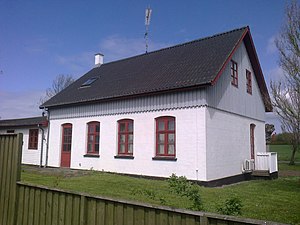
Nexøbanen / Standsningssteder / Bevarede stationsbygninger
Bodilsker Station, sporside
Nexøbanen mellem Rønne og Nexø var den første jernbane på Bornholm. Den blev anlagt og drevet af Det Bornholmske Jernbaneselskab – eller Rønne-Nexø Jernbane – der 1. april 1934 indgik i selskabet De Bornholmske Jernbaner sammen med de to senere anlagte baner Allingebanen og Gudhjembanen. De var alle smalsporede og blev aldrig omlagt til normalspor.